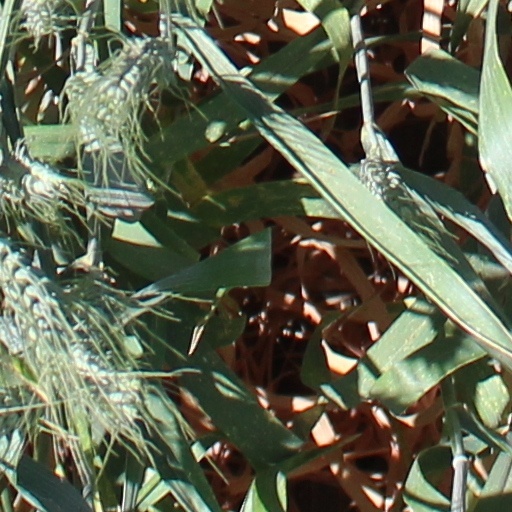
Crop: wheat